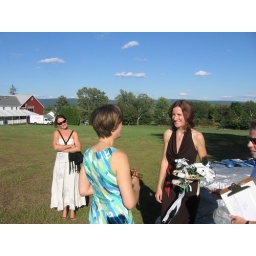
red barn in the background